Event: Nepal Earthquake
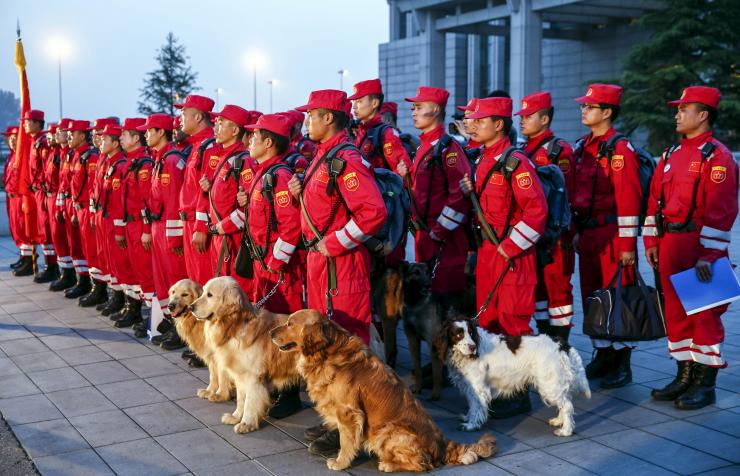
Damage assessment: no_damage